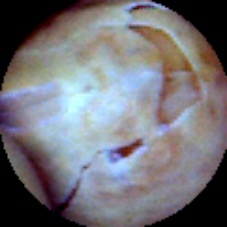
Label: Skin-damaged